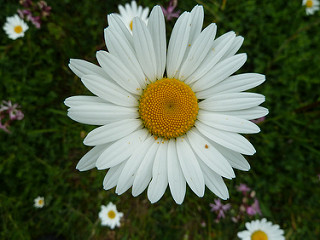
Flower: daisy